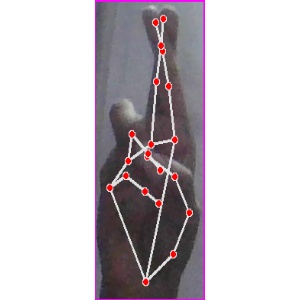
अक्षर: र